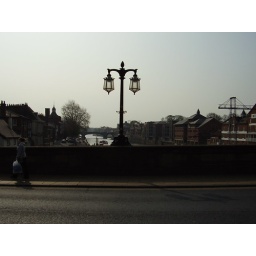
bridge over river